Domingos de Moraes (CPTM)

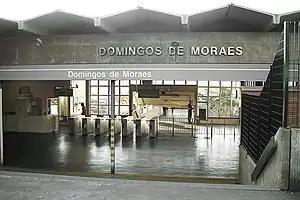
Entrance of the station

Domingos de Moraes is a train station on ViaMobilidade Line 8-Diamond, located in the district of Lapa in São Paulo.